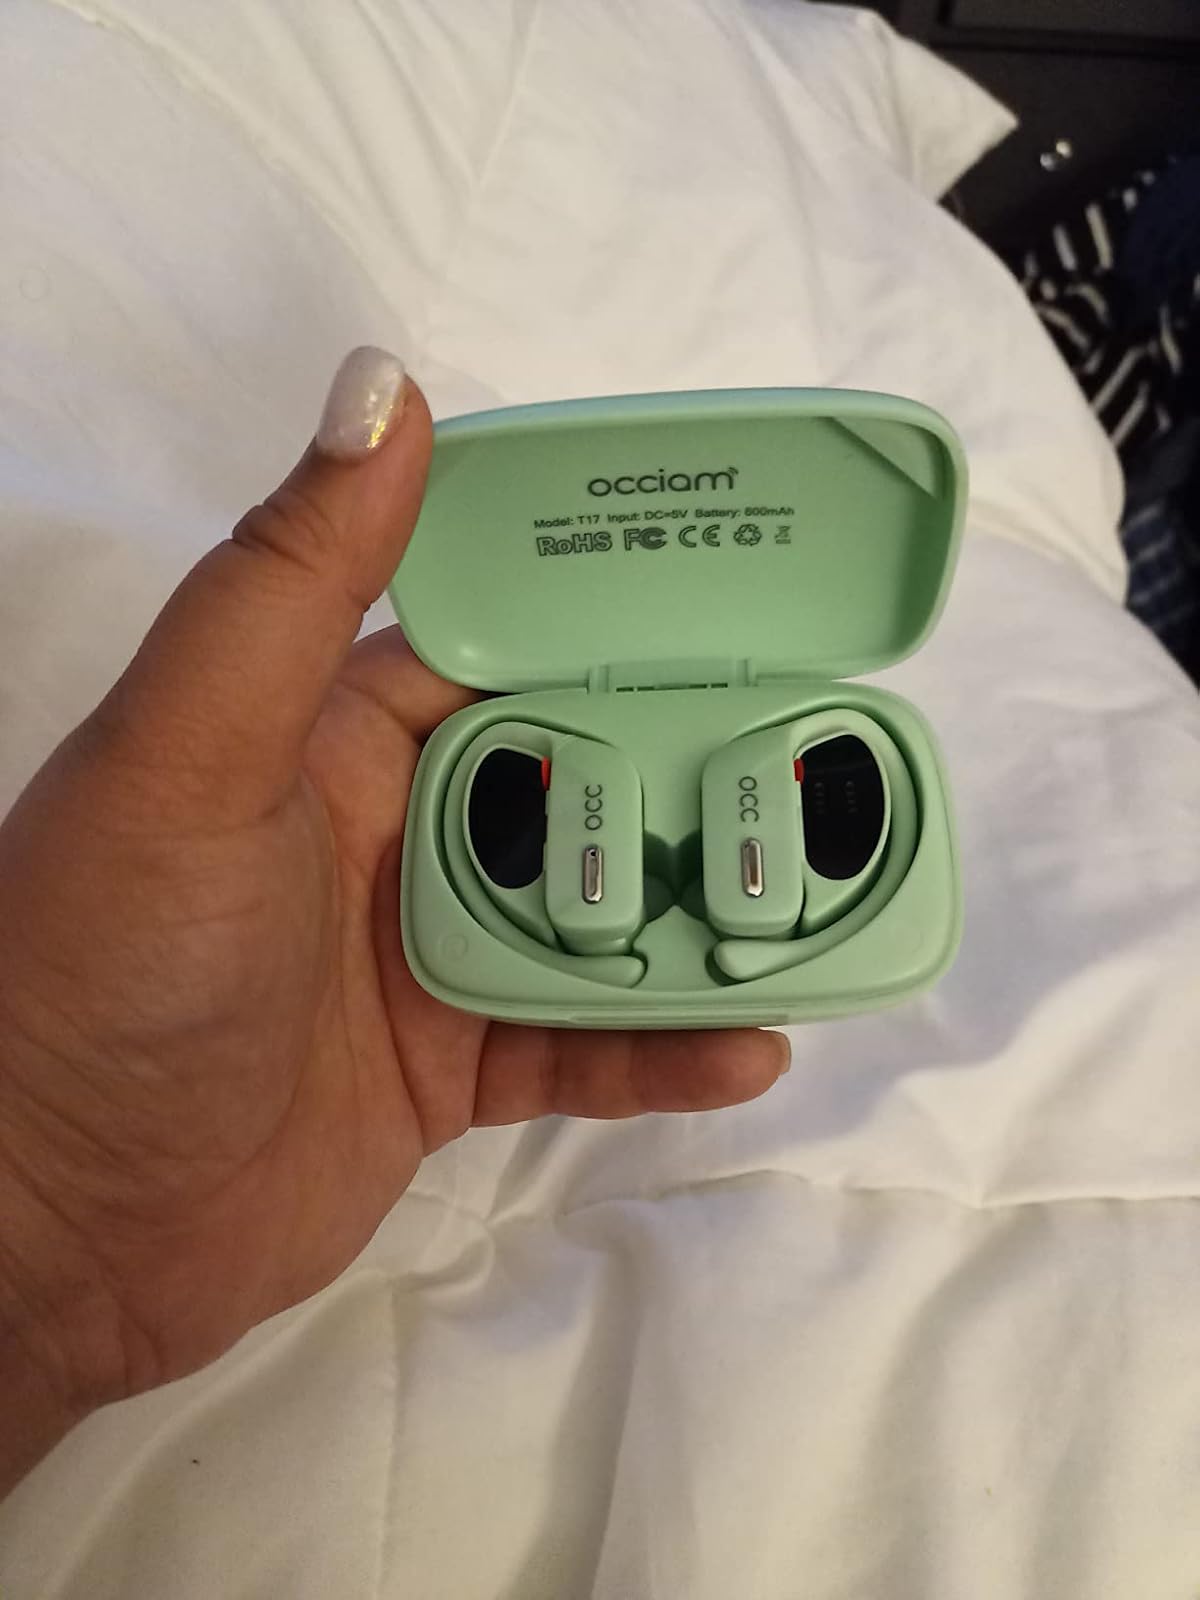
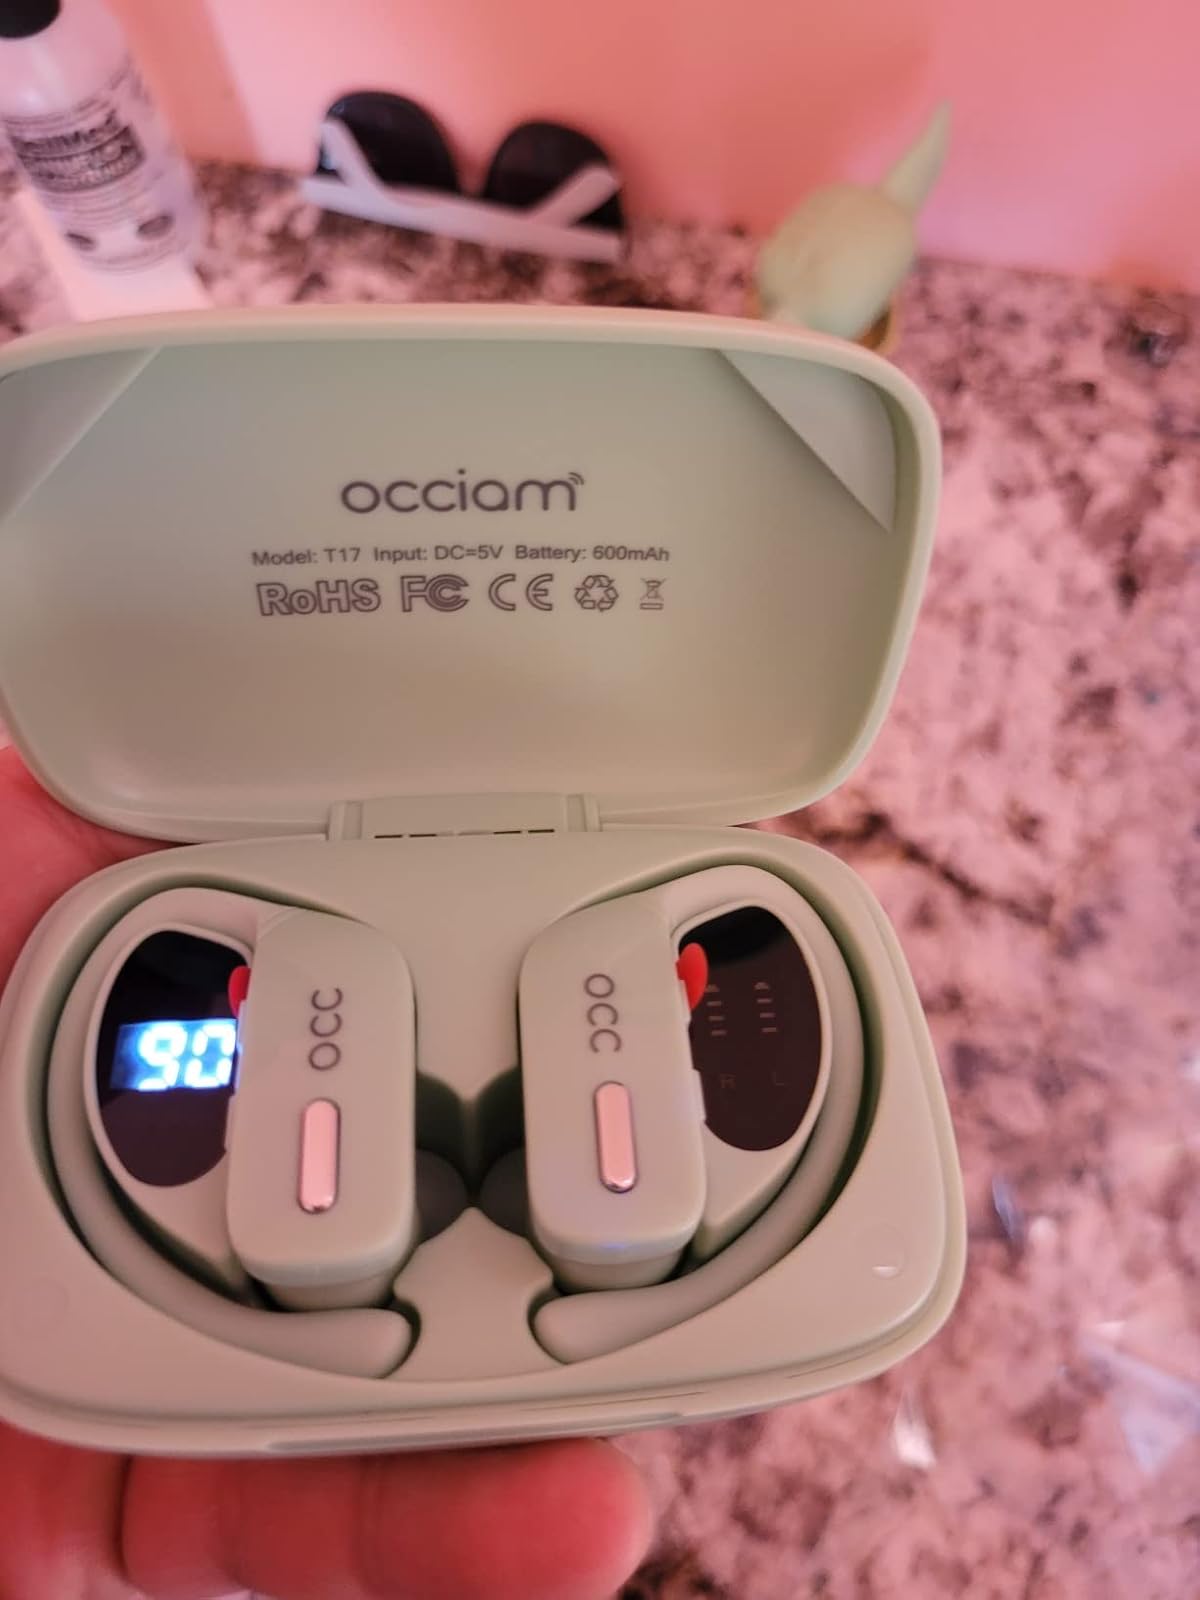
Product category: earbuds
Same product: yes